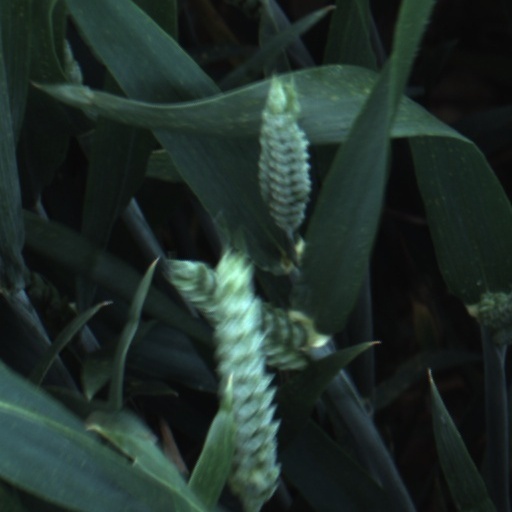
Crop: wheat